Letmathe–Fröndenberg railway

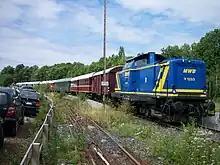
Special train for the state garden show on 31 July 2010 in Hemer

Freight traffic on the Menden–Hemer section was closed up to 31 March 2006 and it was offered publicly for re-use six months later. On 14 April 2007, it was converted into a siding to Menden station. From 11 June 2007 to 31 May 2008, this siding was then rented by the town of Hemer to carry uprooted trees after hurricane Kyrill.